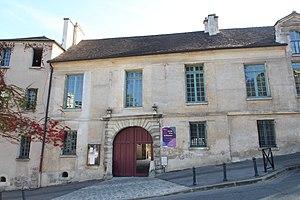
Maison d'Armande Béjart à Meudon en France.
Le musée d'art et d'histoire de Meudon est installé dans une demeure du XVIIᵉ siècle à Meudon dans les Hauts-de-Seine, classée monument historique depuis 1891. Il est situé aux pieds de l'Orangerie du domaine national de Meudon, où se trouvait le château de Meudon. Municipal depuis 1973, il est géré par la ville de Meudon.
Cet article recense les monuments historiques des Hauts-de-Seine, en France.